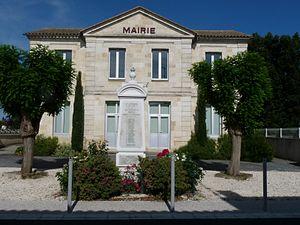
Mairie et monument aux morts de St-Antoine-sur-l'Isle, Gironde, France
Saint-Antoine-sur-l'Isle est une commune du Sud-Ouest de la France, située dans le département de la Gironde.